Whiz Kids (baseball)

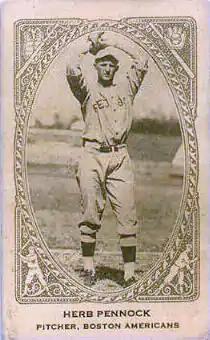
Herb Pennock was the Phillies' general manager until his sudden death in 1948.

Prior to 1950, the Philadelphia Phillies had made just one appearance in the World Series, which occurred in . In that series, they were defeated by the Boston Red Sox in five games. From 1933 to 1948, the Phillies posted sixteen consecutive losing seasons, a record for the 20th century and a major league record that stood until 2009 (broken by the Pittsburgh Pirates).